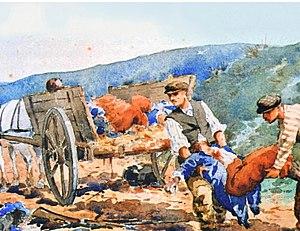
Charles Martel Nestor Outer, né à Virton le 2 avril 1865 et mort le 30 avril 1930 dans la même ville, est un écrivain, journaliste et peintre belge, spécialisé dans les peintures à l'aquarelle.